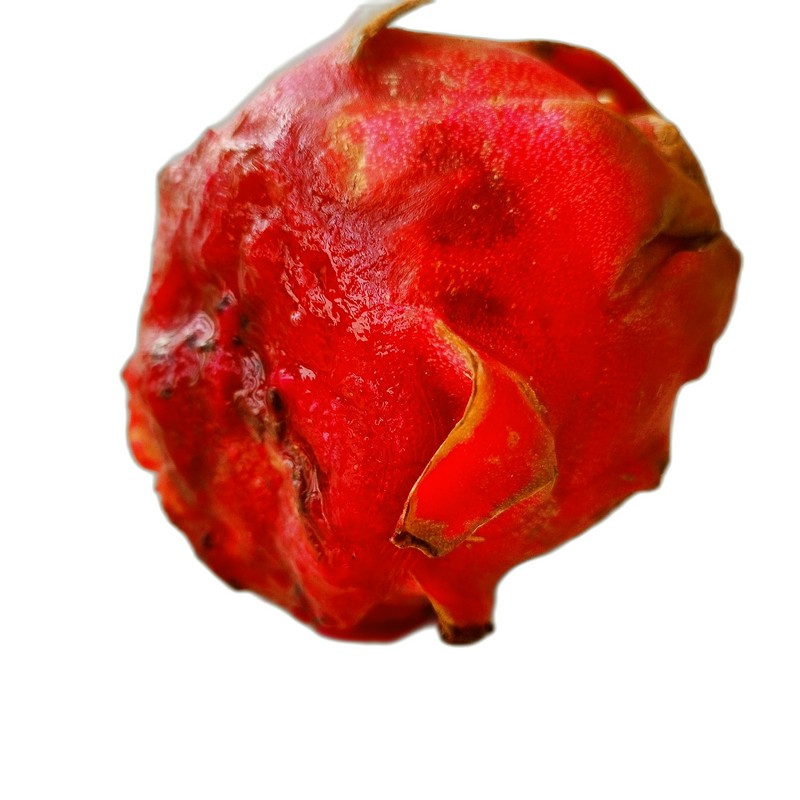
Label: Defect Dragon Fruit